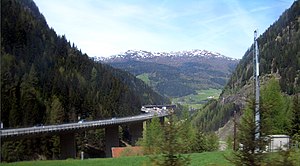
Brennerpasset / Galleri
Brennerpasset er et bjergpas over Alperne på grænsen mellem Italien og Østrig, og det er et af Alpernes hovedpas. Det er det laveste og nemmeste af alpepassene og et af de få i Tyrol-regionen. Af denne grund har besiddelsen af passet altid været vital.